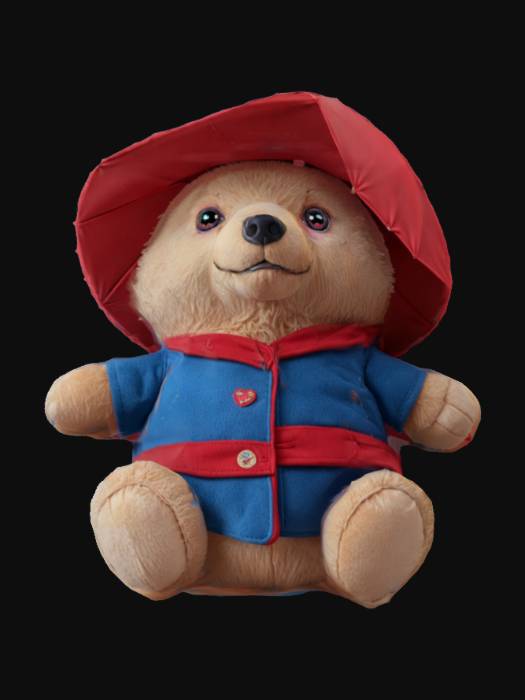
미적 점수 (1~10점): 7